Myrtle Beach, South Carolina

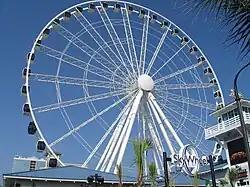
Myrtle Beach SkyWheel

Live shows are offered year round at theaters including the Alabama Theatre, Carolina Opry, Asher Theater, Calvin Gilmore Theater, Legends in Concert, and Medieval Times Family Dinner Theater. Several shows offer special holiday themed shows.